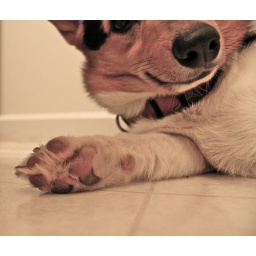
Sleepy Gizmo after running around at the dog park!